2018 UK Championship

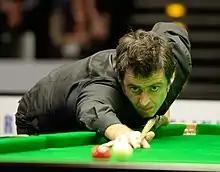
Ronnie O'Sullivan defeated Mark Allen to win his seventh UK Championship

The final was played on 9 December 2018 as a best of 19 frames match, spread over two sessions. It was contested between 2011 UK Championship runner-up Mark Allen and 2017 champion Ronnie O'Sullivan. The first four frames of the final were shared, however, the remaining four frames of the first session were won by O'Sullivan, leaving him 6–2 ahead after the initial session. In the evening session, O'Sullivan won the first frame, before Allen scored the highest break of the final (105), and entered the interval at 4–8 behind. O'Sullivan won the next frame, leaving him one frame from winning the tournament. Allen responded to clinch the next two frames including an attempt at a maximum break, which failed. O'Sullivan compiled a break of 78 in the 16th frame to win the championship.